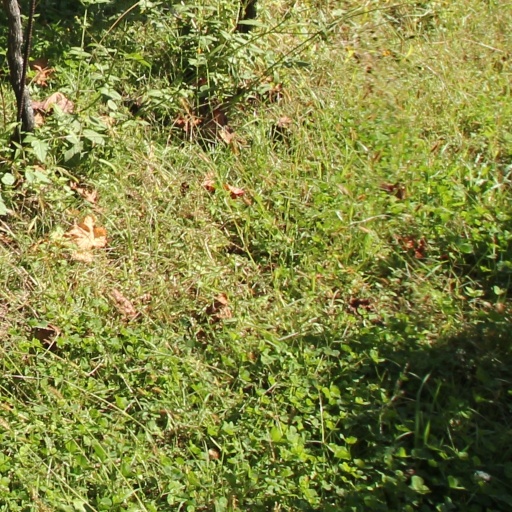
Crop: grape